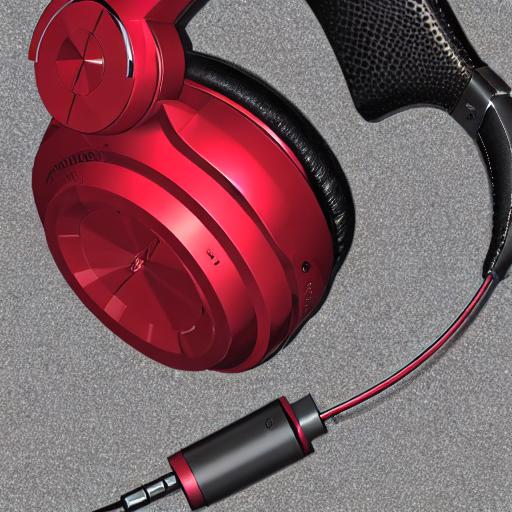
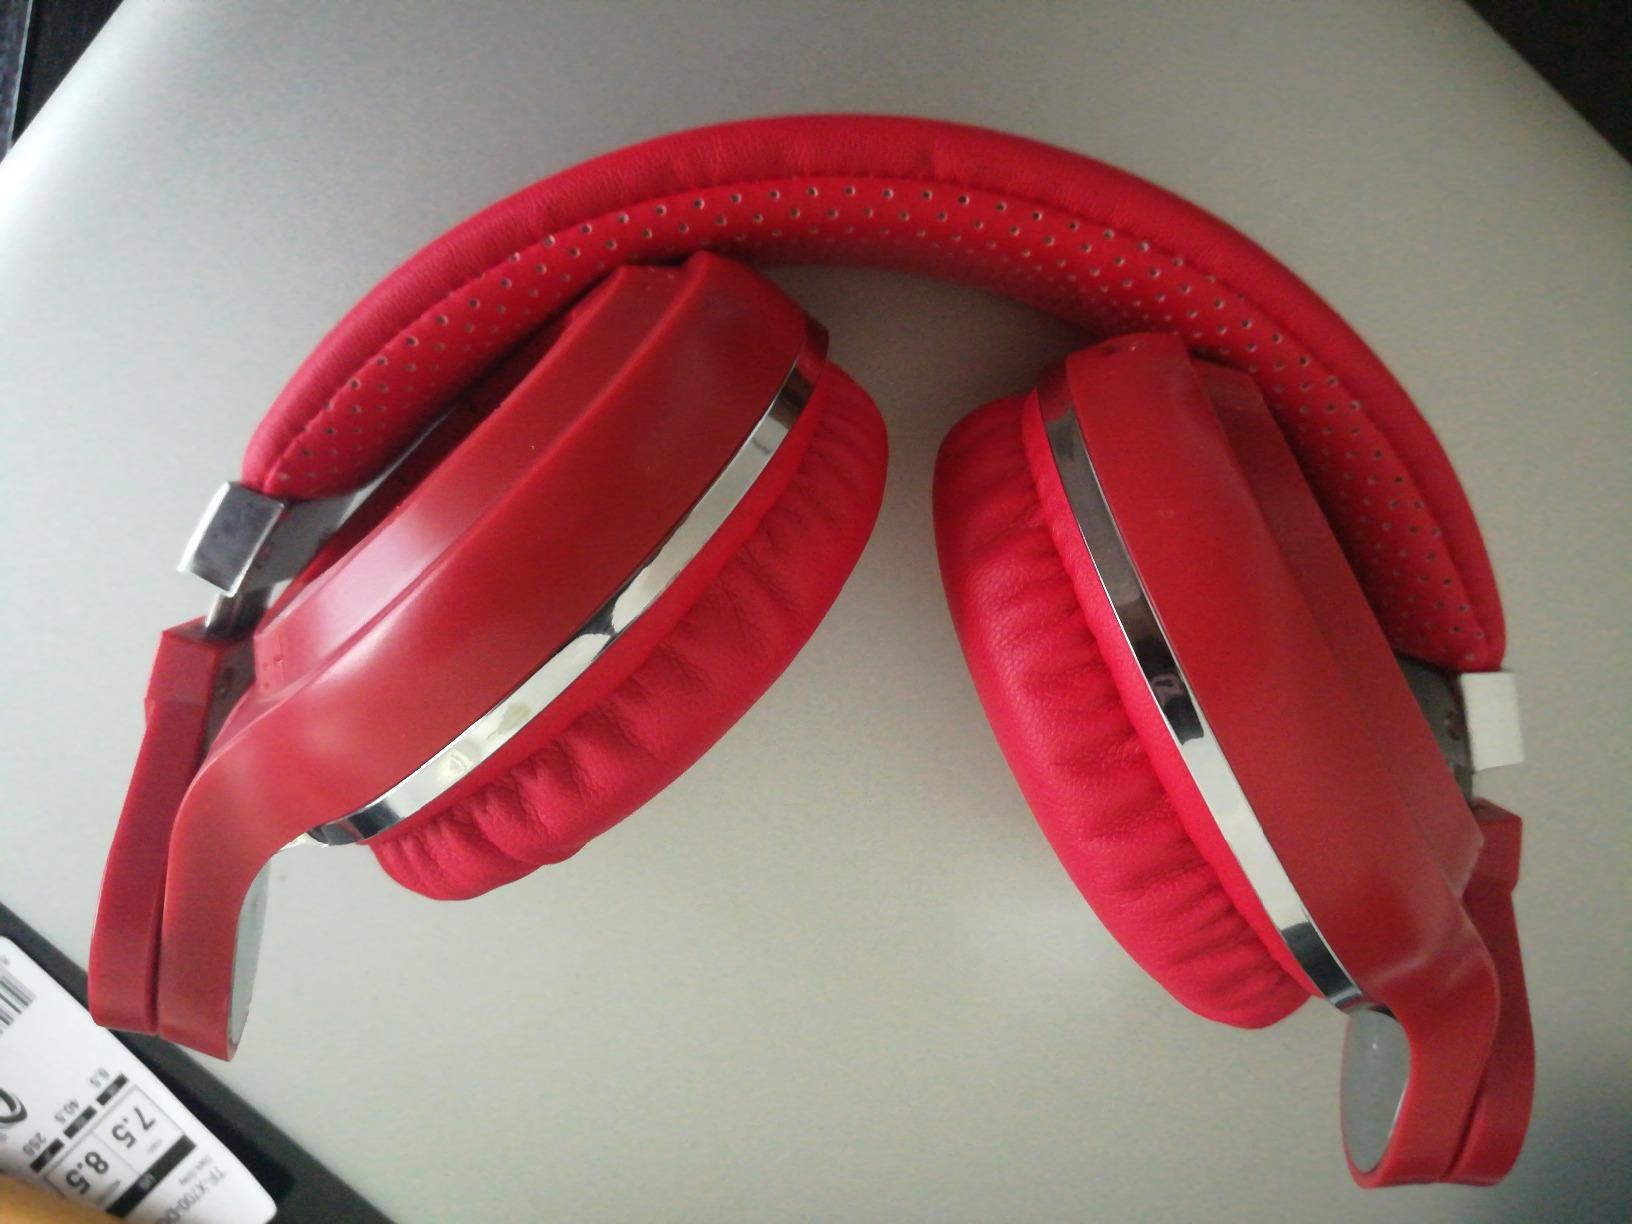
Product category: headphones
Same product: no